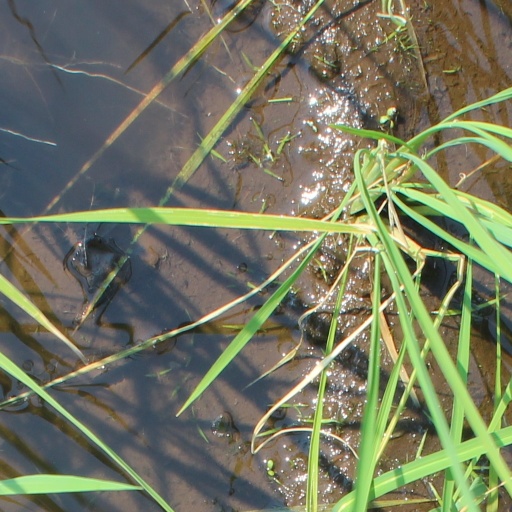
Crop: rice